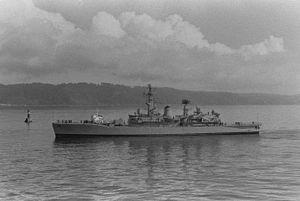
La Marine équatorienne est une composante des Forces armées équatoriennes.